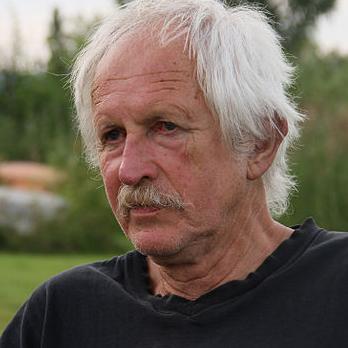
Age: 71